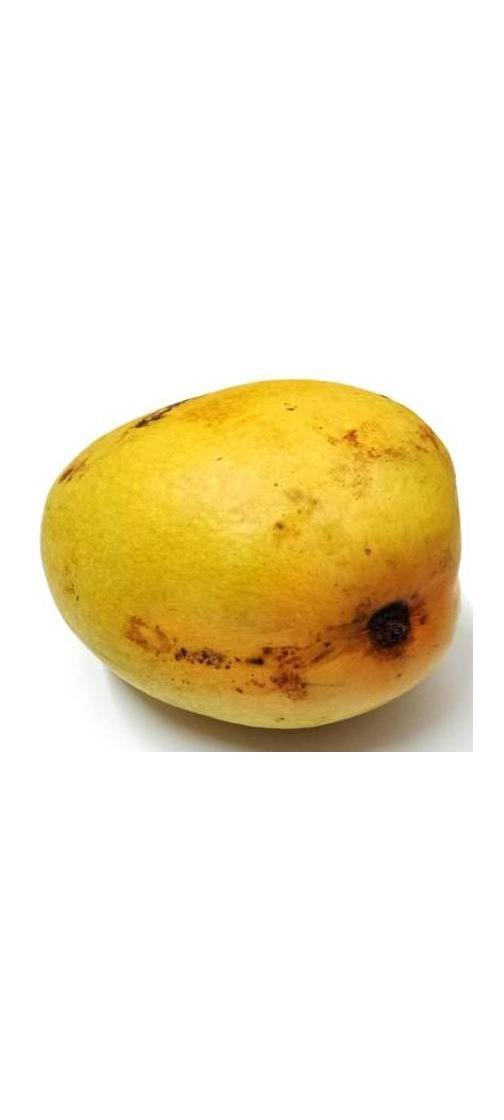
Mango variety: Bari-11